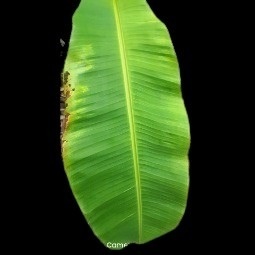
Label: Sulphur